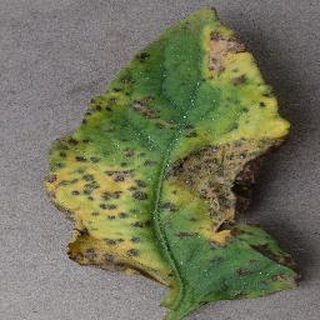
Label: tomato_bacterial_spot